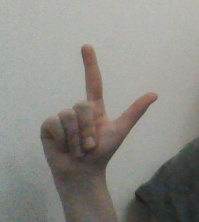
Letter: laam